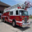
Label: truck